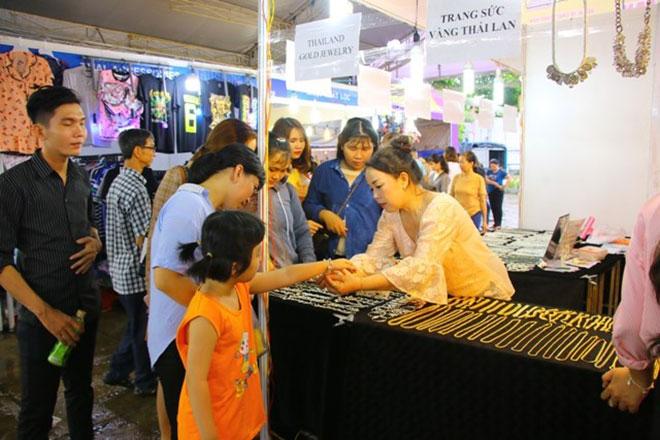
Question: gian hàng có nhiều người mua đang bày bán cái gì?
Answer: bán trang sức vàng thái lan